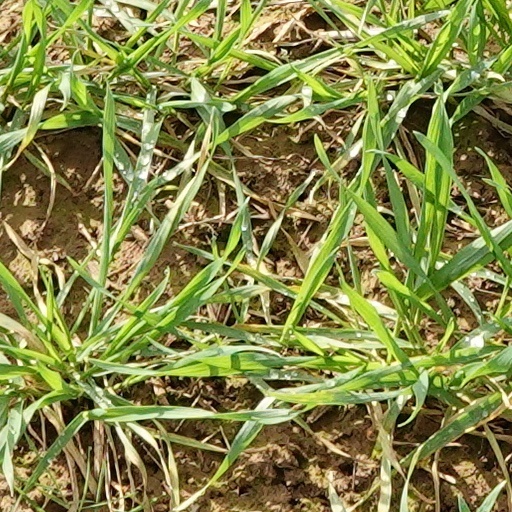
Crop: wheat